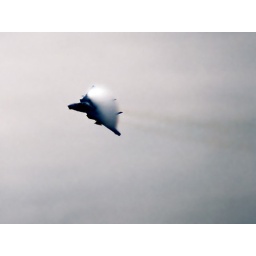
The cloud on the plane was formed by the jet flying through the moist air at 600 MPH.